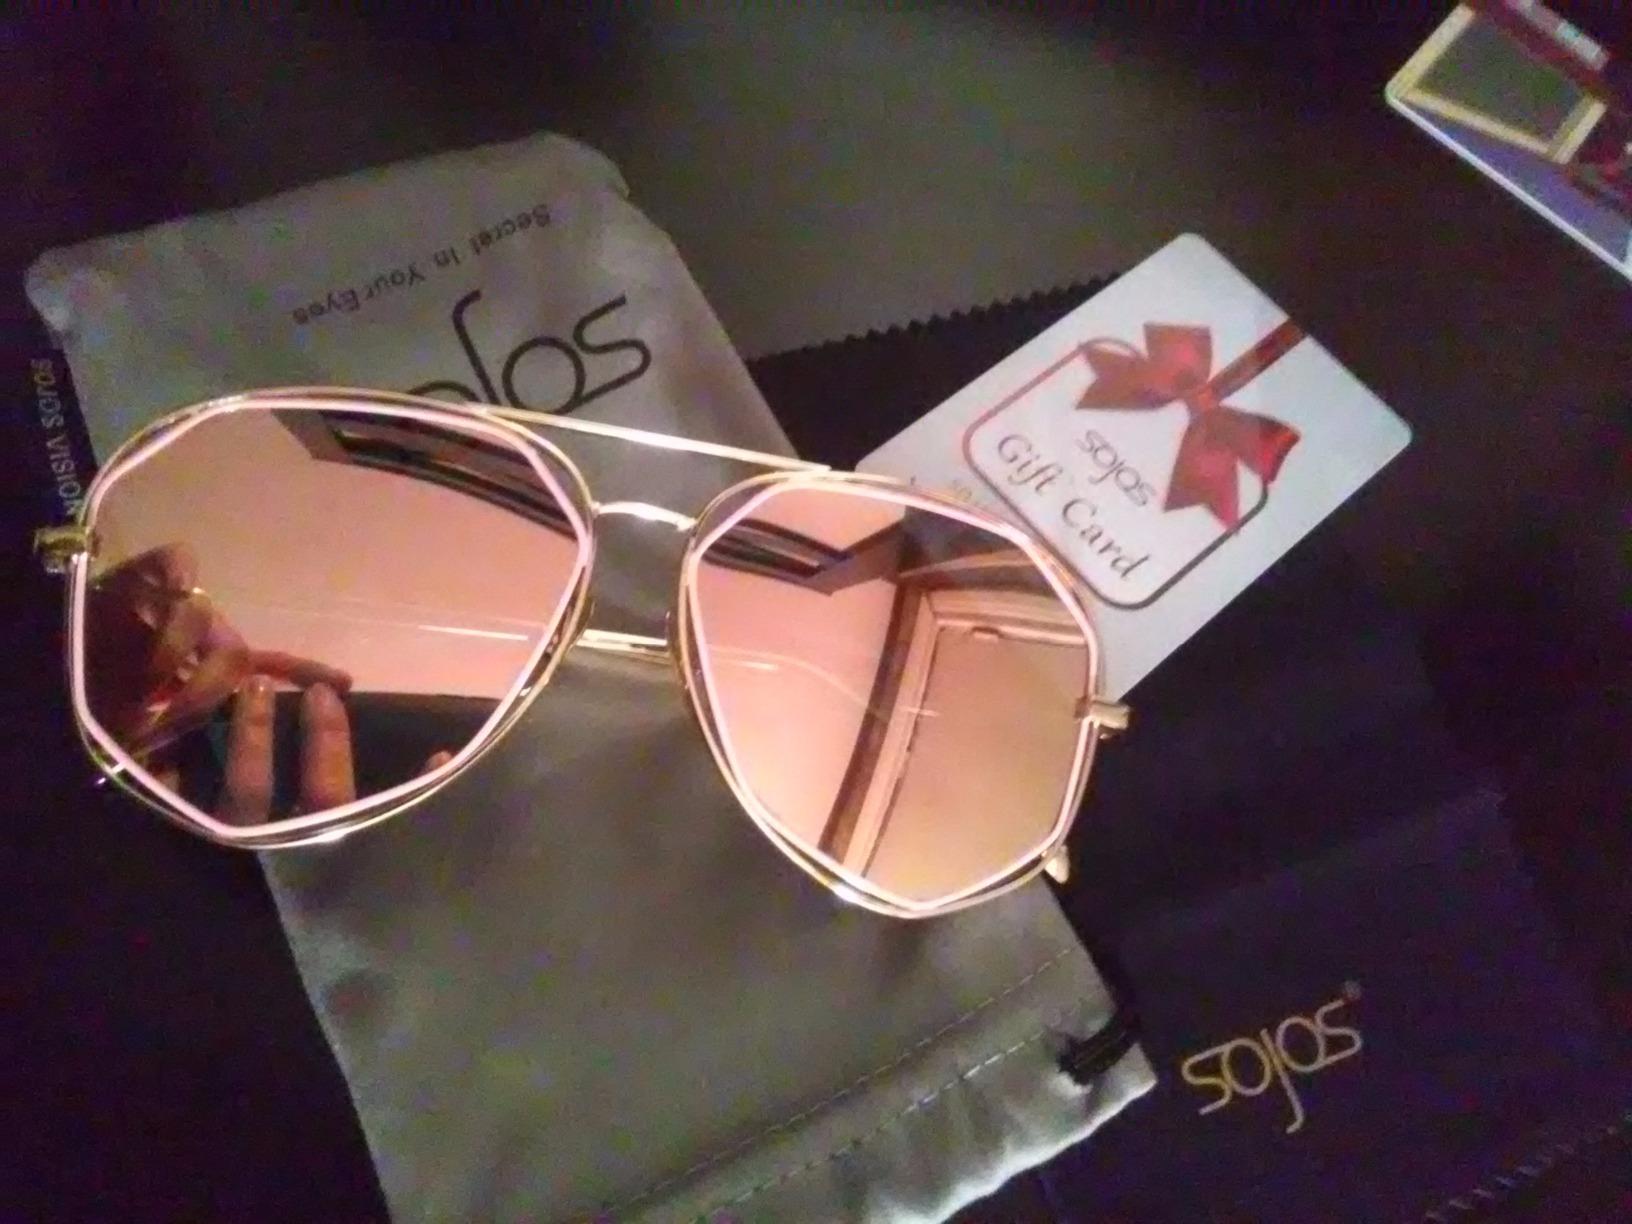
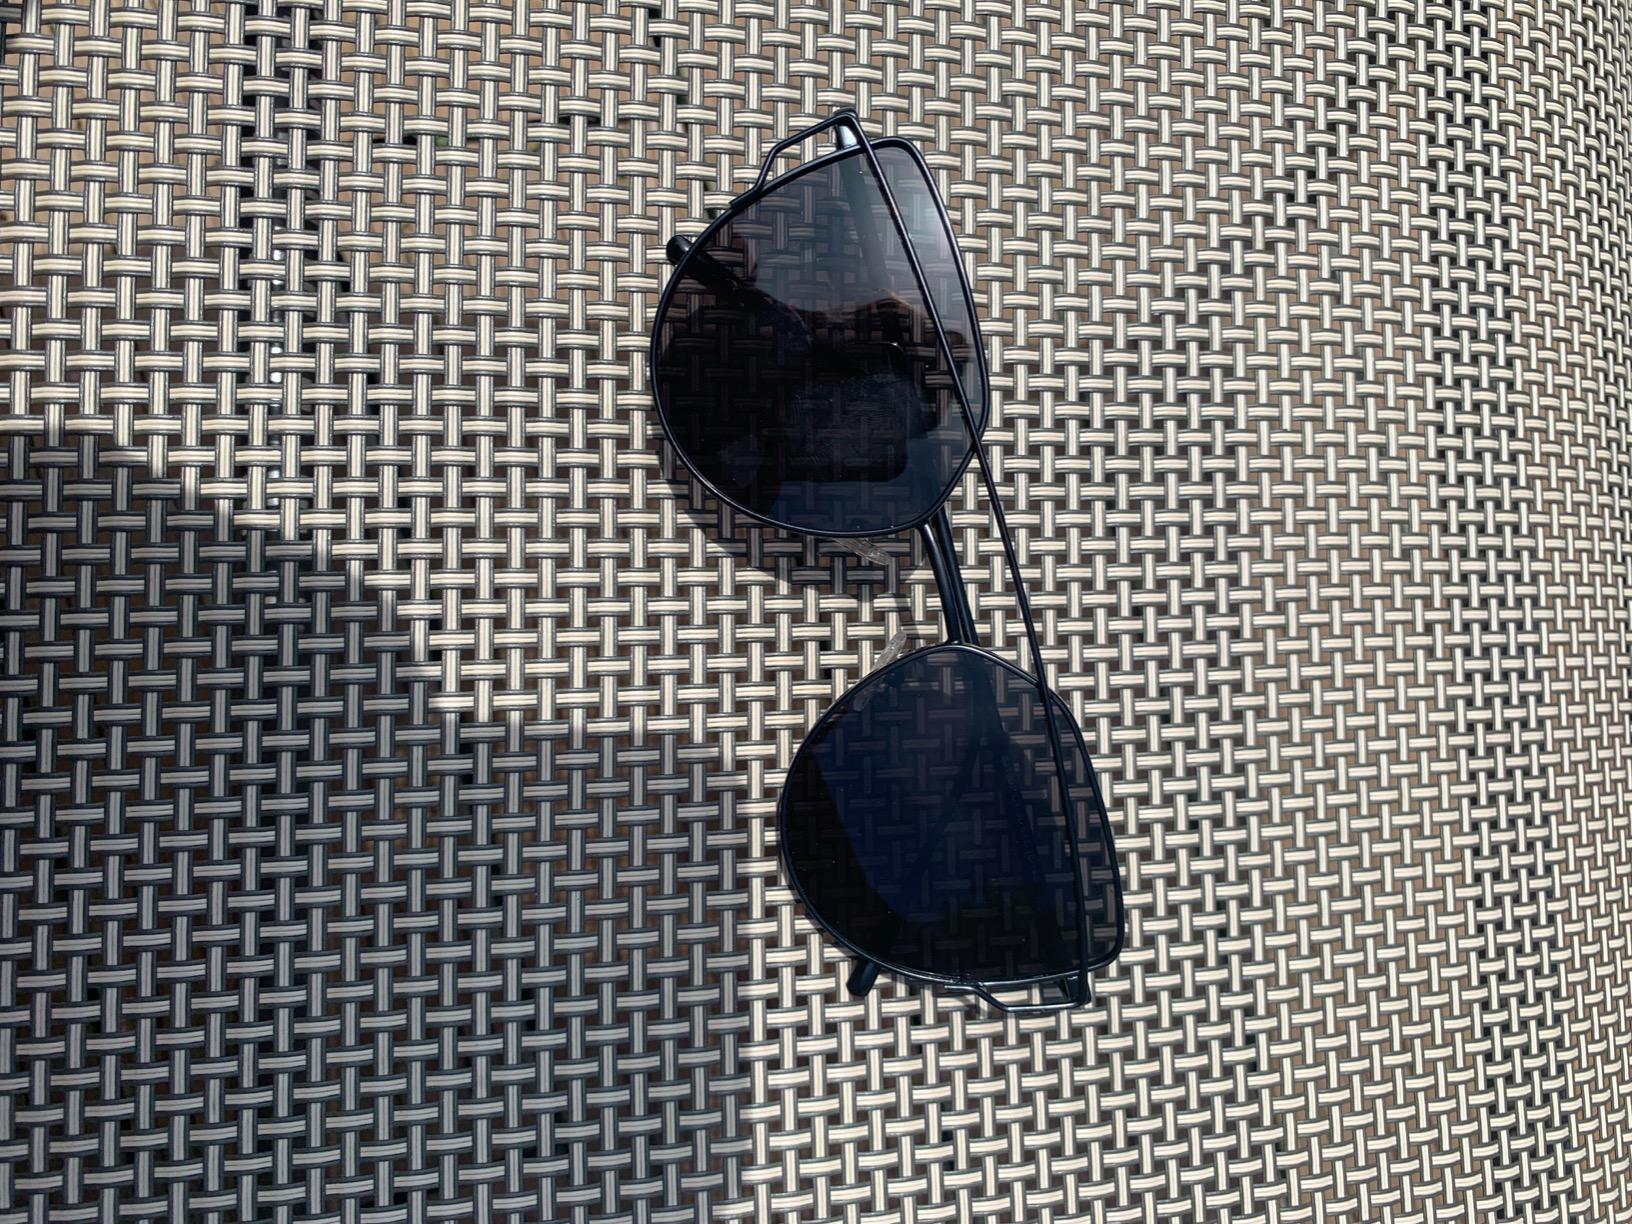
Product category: accessories_sunglasses
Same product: no